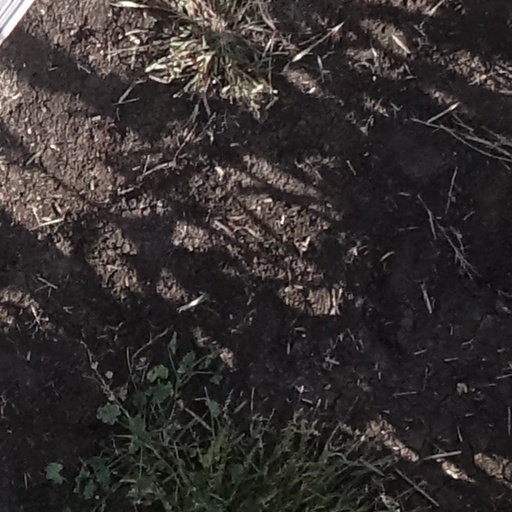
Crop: sorghum